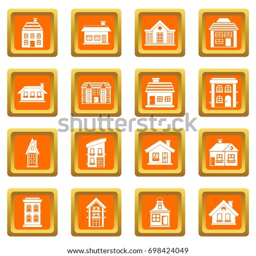
icons set in orange color isolated vector illustration for web and any design